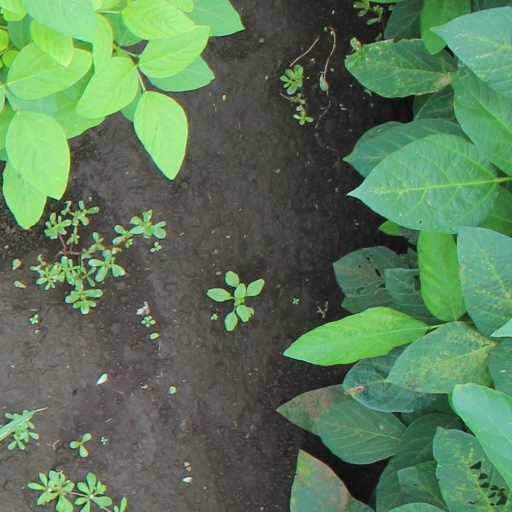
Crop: soybean